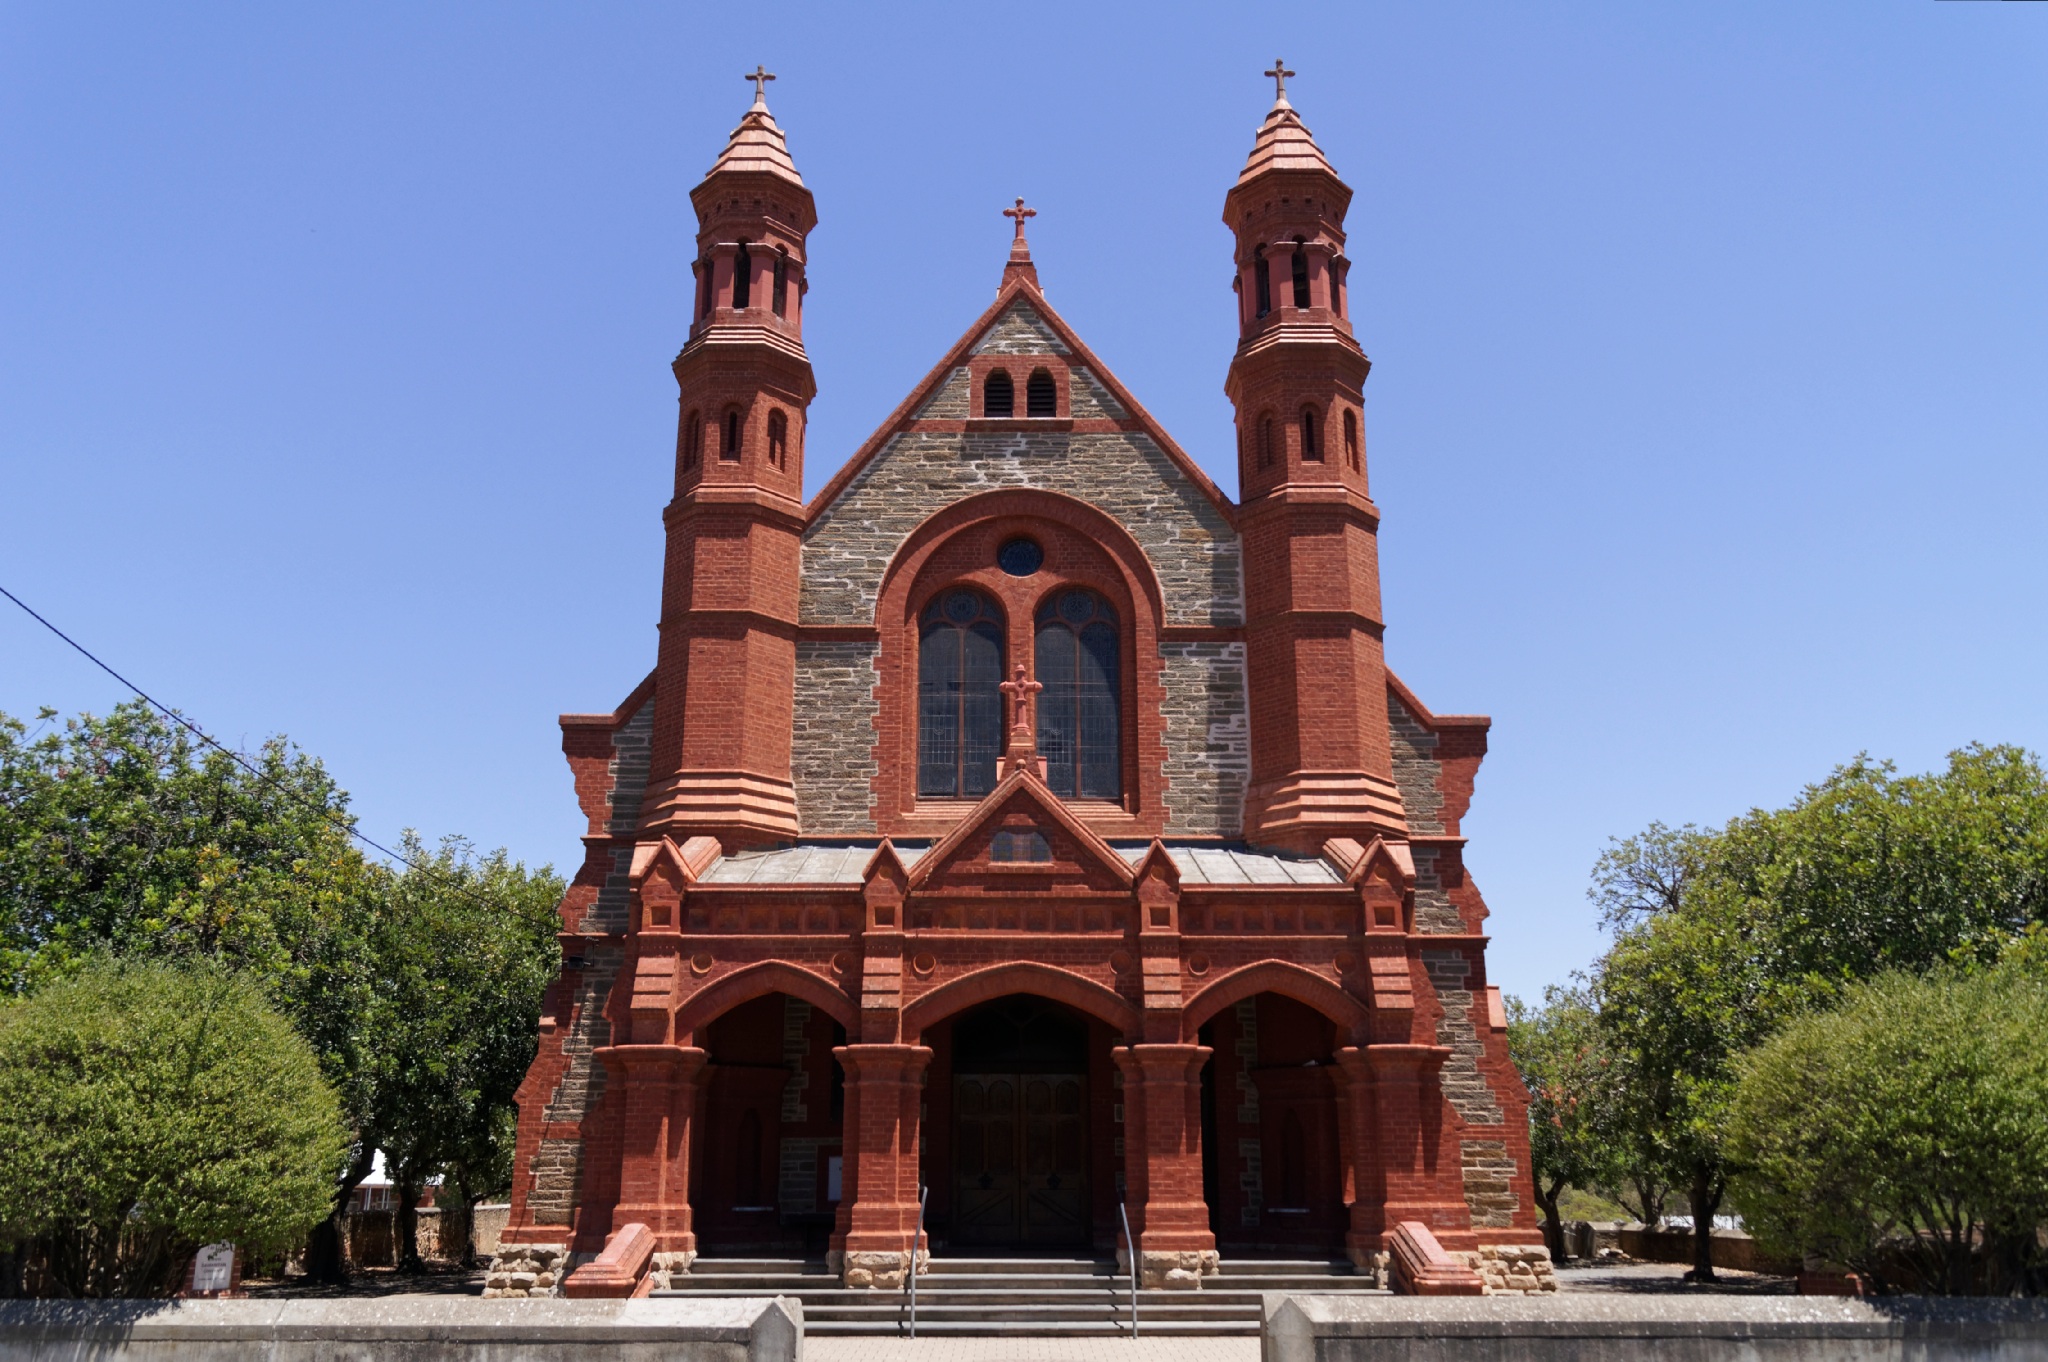
architecture, building, tower, landmark, church, place of worship, monastery, historic site, byzantine architecture